Wesley Sneijder

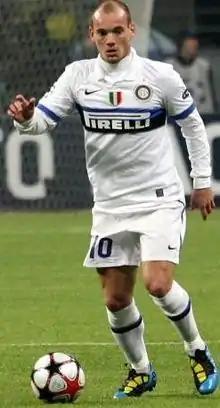
Sneijder playing for Inter in 2010

Sneijder commenced the 2010–11 season on 21 August 2010 by winning the 2010 Supercoppa Italiana with a 3–1 win over Roma. Five days later, he was named by UEFA as the best club midfielder of the 2009–10 Champions League. The day after, at Monaco's Stade Louis II, Inter lost to UEFA Europa League winners Atlético Madrid in the 2010 UEFA Super Cup with Sneijder playing 79 minutes.